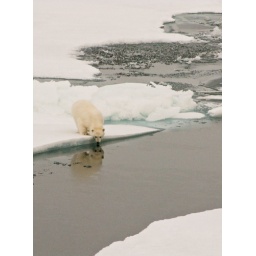
A baby bear that came to visit us in the ship